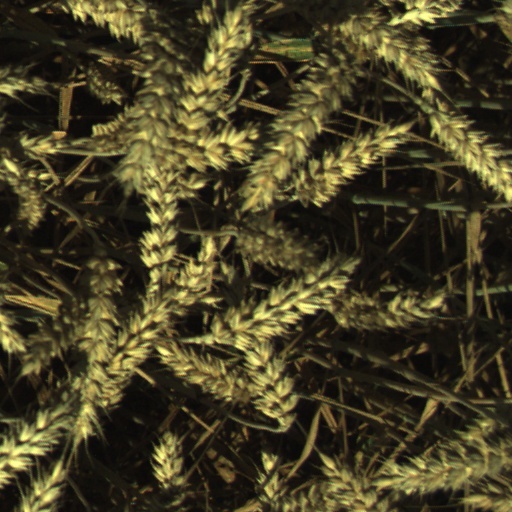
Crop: wheat